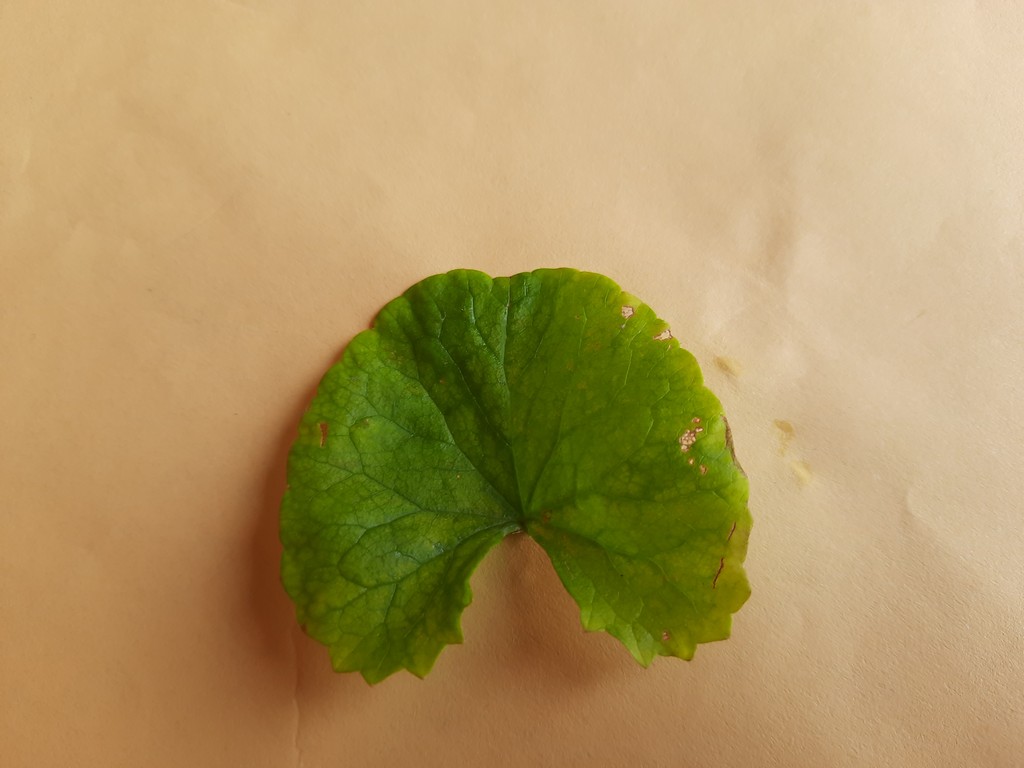
Label: Unhealthy